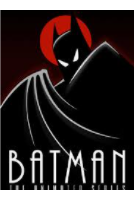
Portrait style: Cartoon Portrait